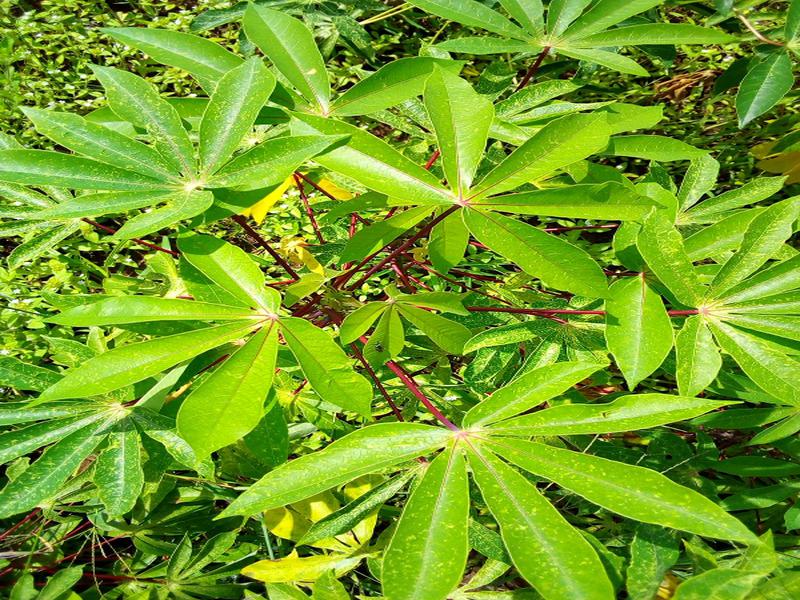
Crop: cassava
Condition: green_mottle